Catone in Utica

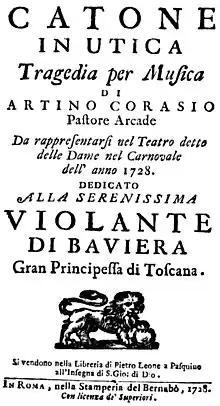
Title page of the libretto of Leonardo Vinci's "Catone in Utica" (Rome 1728)

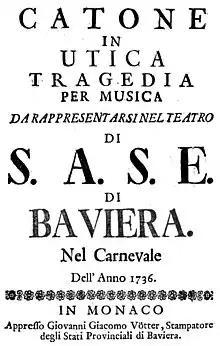
Italian title page of the libretto of Pietro Torri's "Catone in Utica" (Munich 1736)

Catone in Utica is an opera libretto by Metastasio, that was originally written for Leonardo Vinci's 1727 opera. Following Vinci's success, Metastasio's text was used by numerous composers of the baroque and classical eras for their own operas, including Pietro Torri (1736), Antonio Vivaldi (1737), Giovanni Battista Ferrandini (1753) and J. C. Bach (1761).